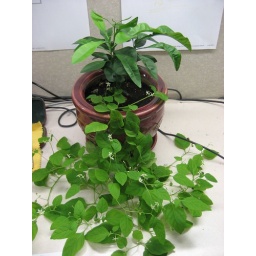
Unidentified vine growing in my coworker's flower pot